Huddleston Farmhouse

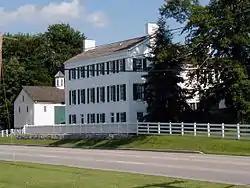

The Huddleston Farmhouse Inn in Cambridge City, Indiana, is a historic inn that once served travelers along the National Road. It was owned by former-Quaker John Huddleston who, with his wife Susannah, and 11 children, offered lodging, cooking materials, and a place for their horses to rest for the night.